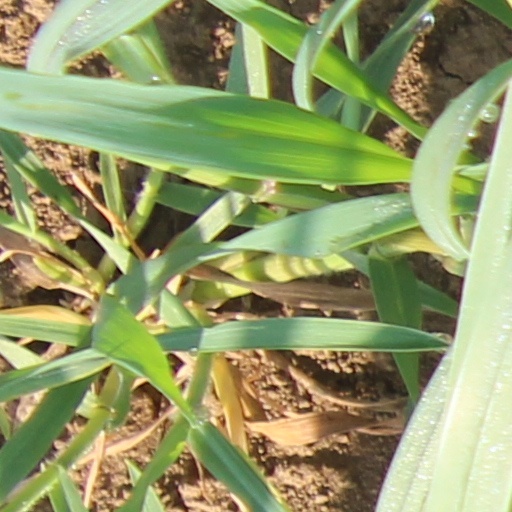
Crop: wheat